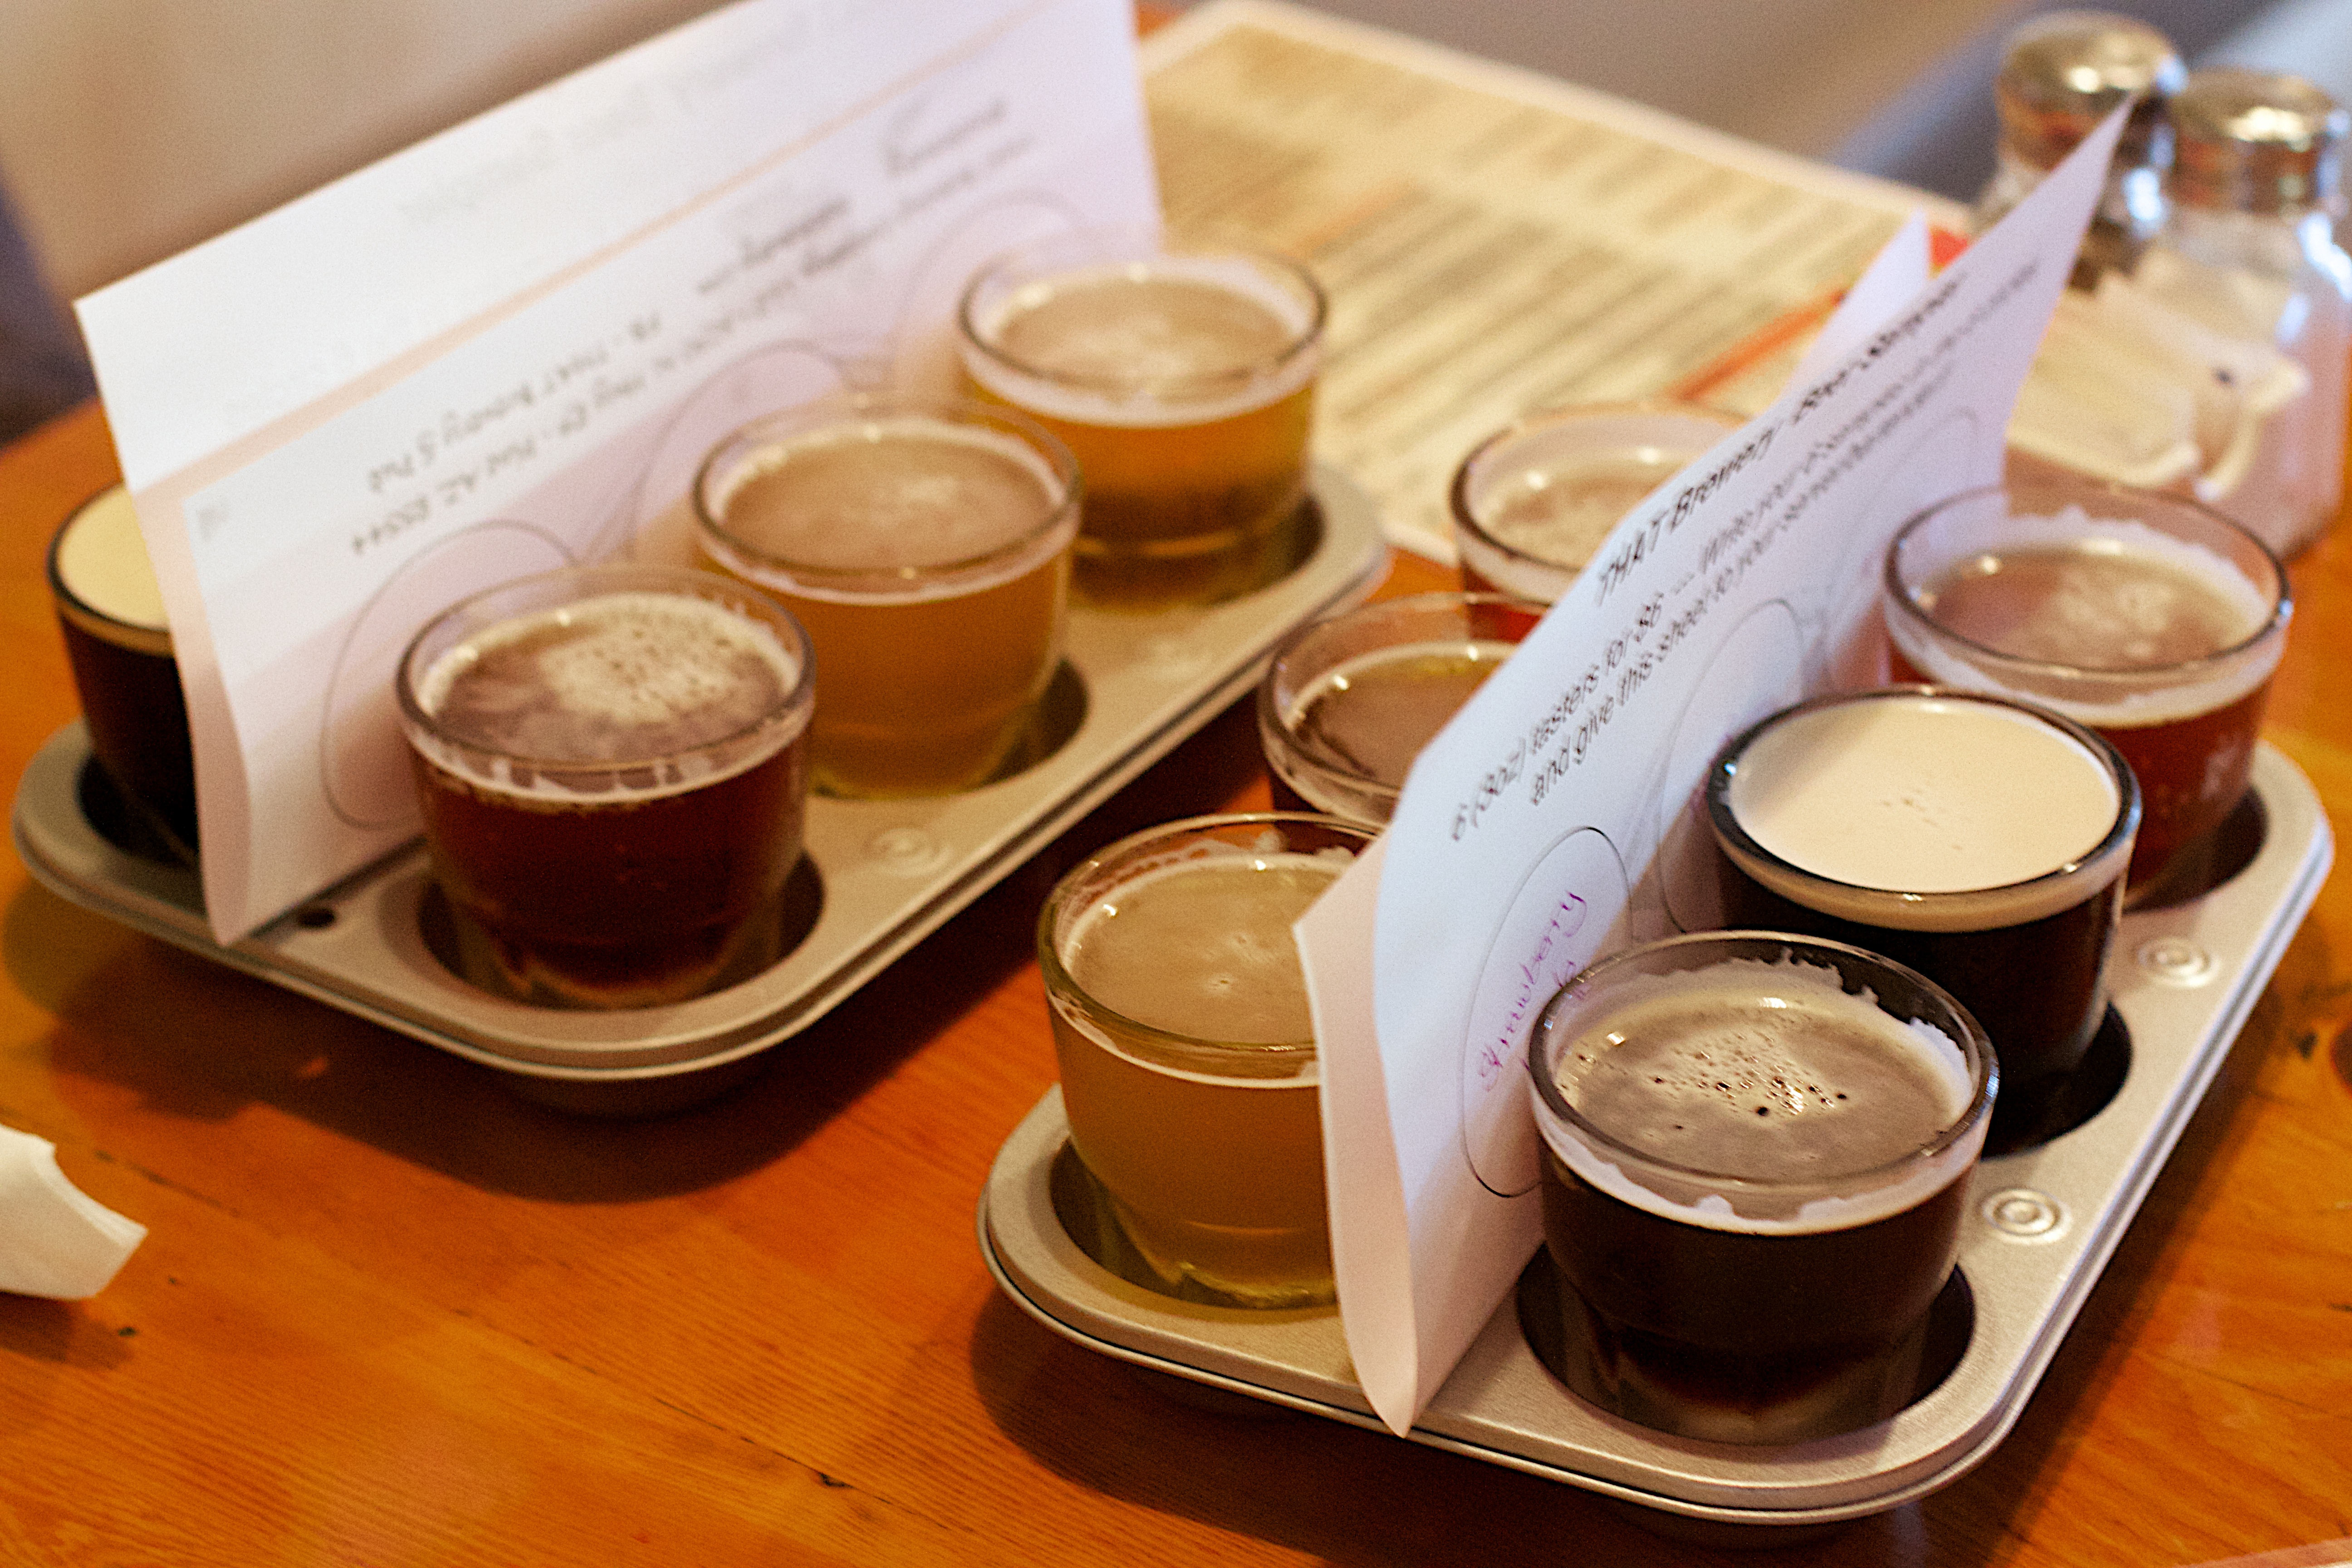
coffee, tea, dish, meal, food, drink, breakfast, beer, asian food, thatbrewery, flavor, chinese food